Rover Streetwise

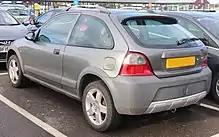
Rover Streetwise, rear view

The Rover Streetwise is a compact British car made by MG Rover. It was based on the Rover 25, but had an increased ride height and chunkier bumpers. The car was marketed by Rover as an 'urban on-roader'. Production ended in April 2005, due to the bankruptcy of MG Rover, but reappeared in March 2008 in China as the MG 3 SW, following the purchase of MG Rover's assets by Nanjing Automobile Group.